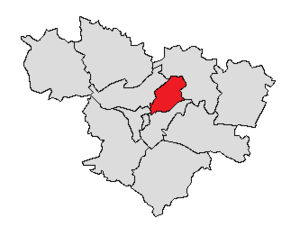
Localisation du canton d'Agen-Nord-Est
Le canton d'Agen-Nord-Est est une ancienne division administrative française située dans le département de Lot-et-Garonne, en région Aquitaine.